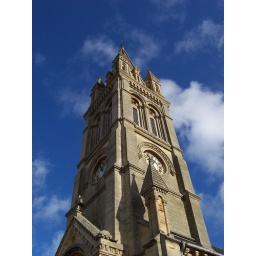
Church tower in Arromanche on the Normandy coast of France, Calvados region